John Reed Clubs

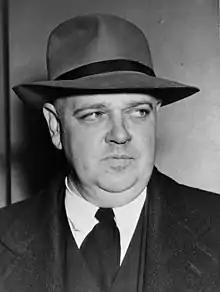

The 1932 national convention elected the following JRC officers from various chapters to a "National Executive Board":